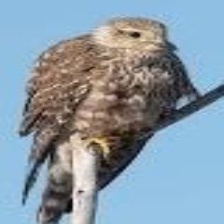
Species: MERLIN
Scientific name: FALCO COLUMBARIUS